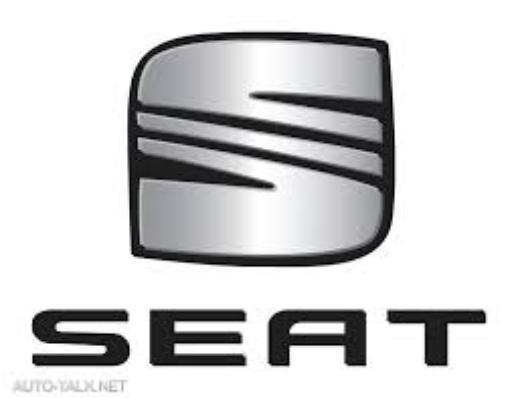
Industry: Transportation